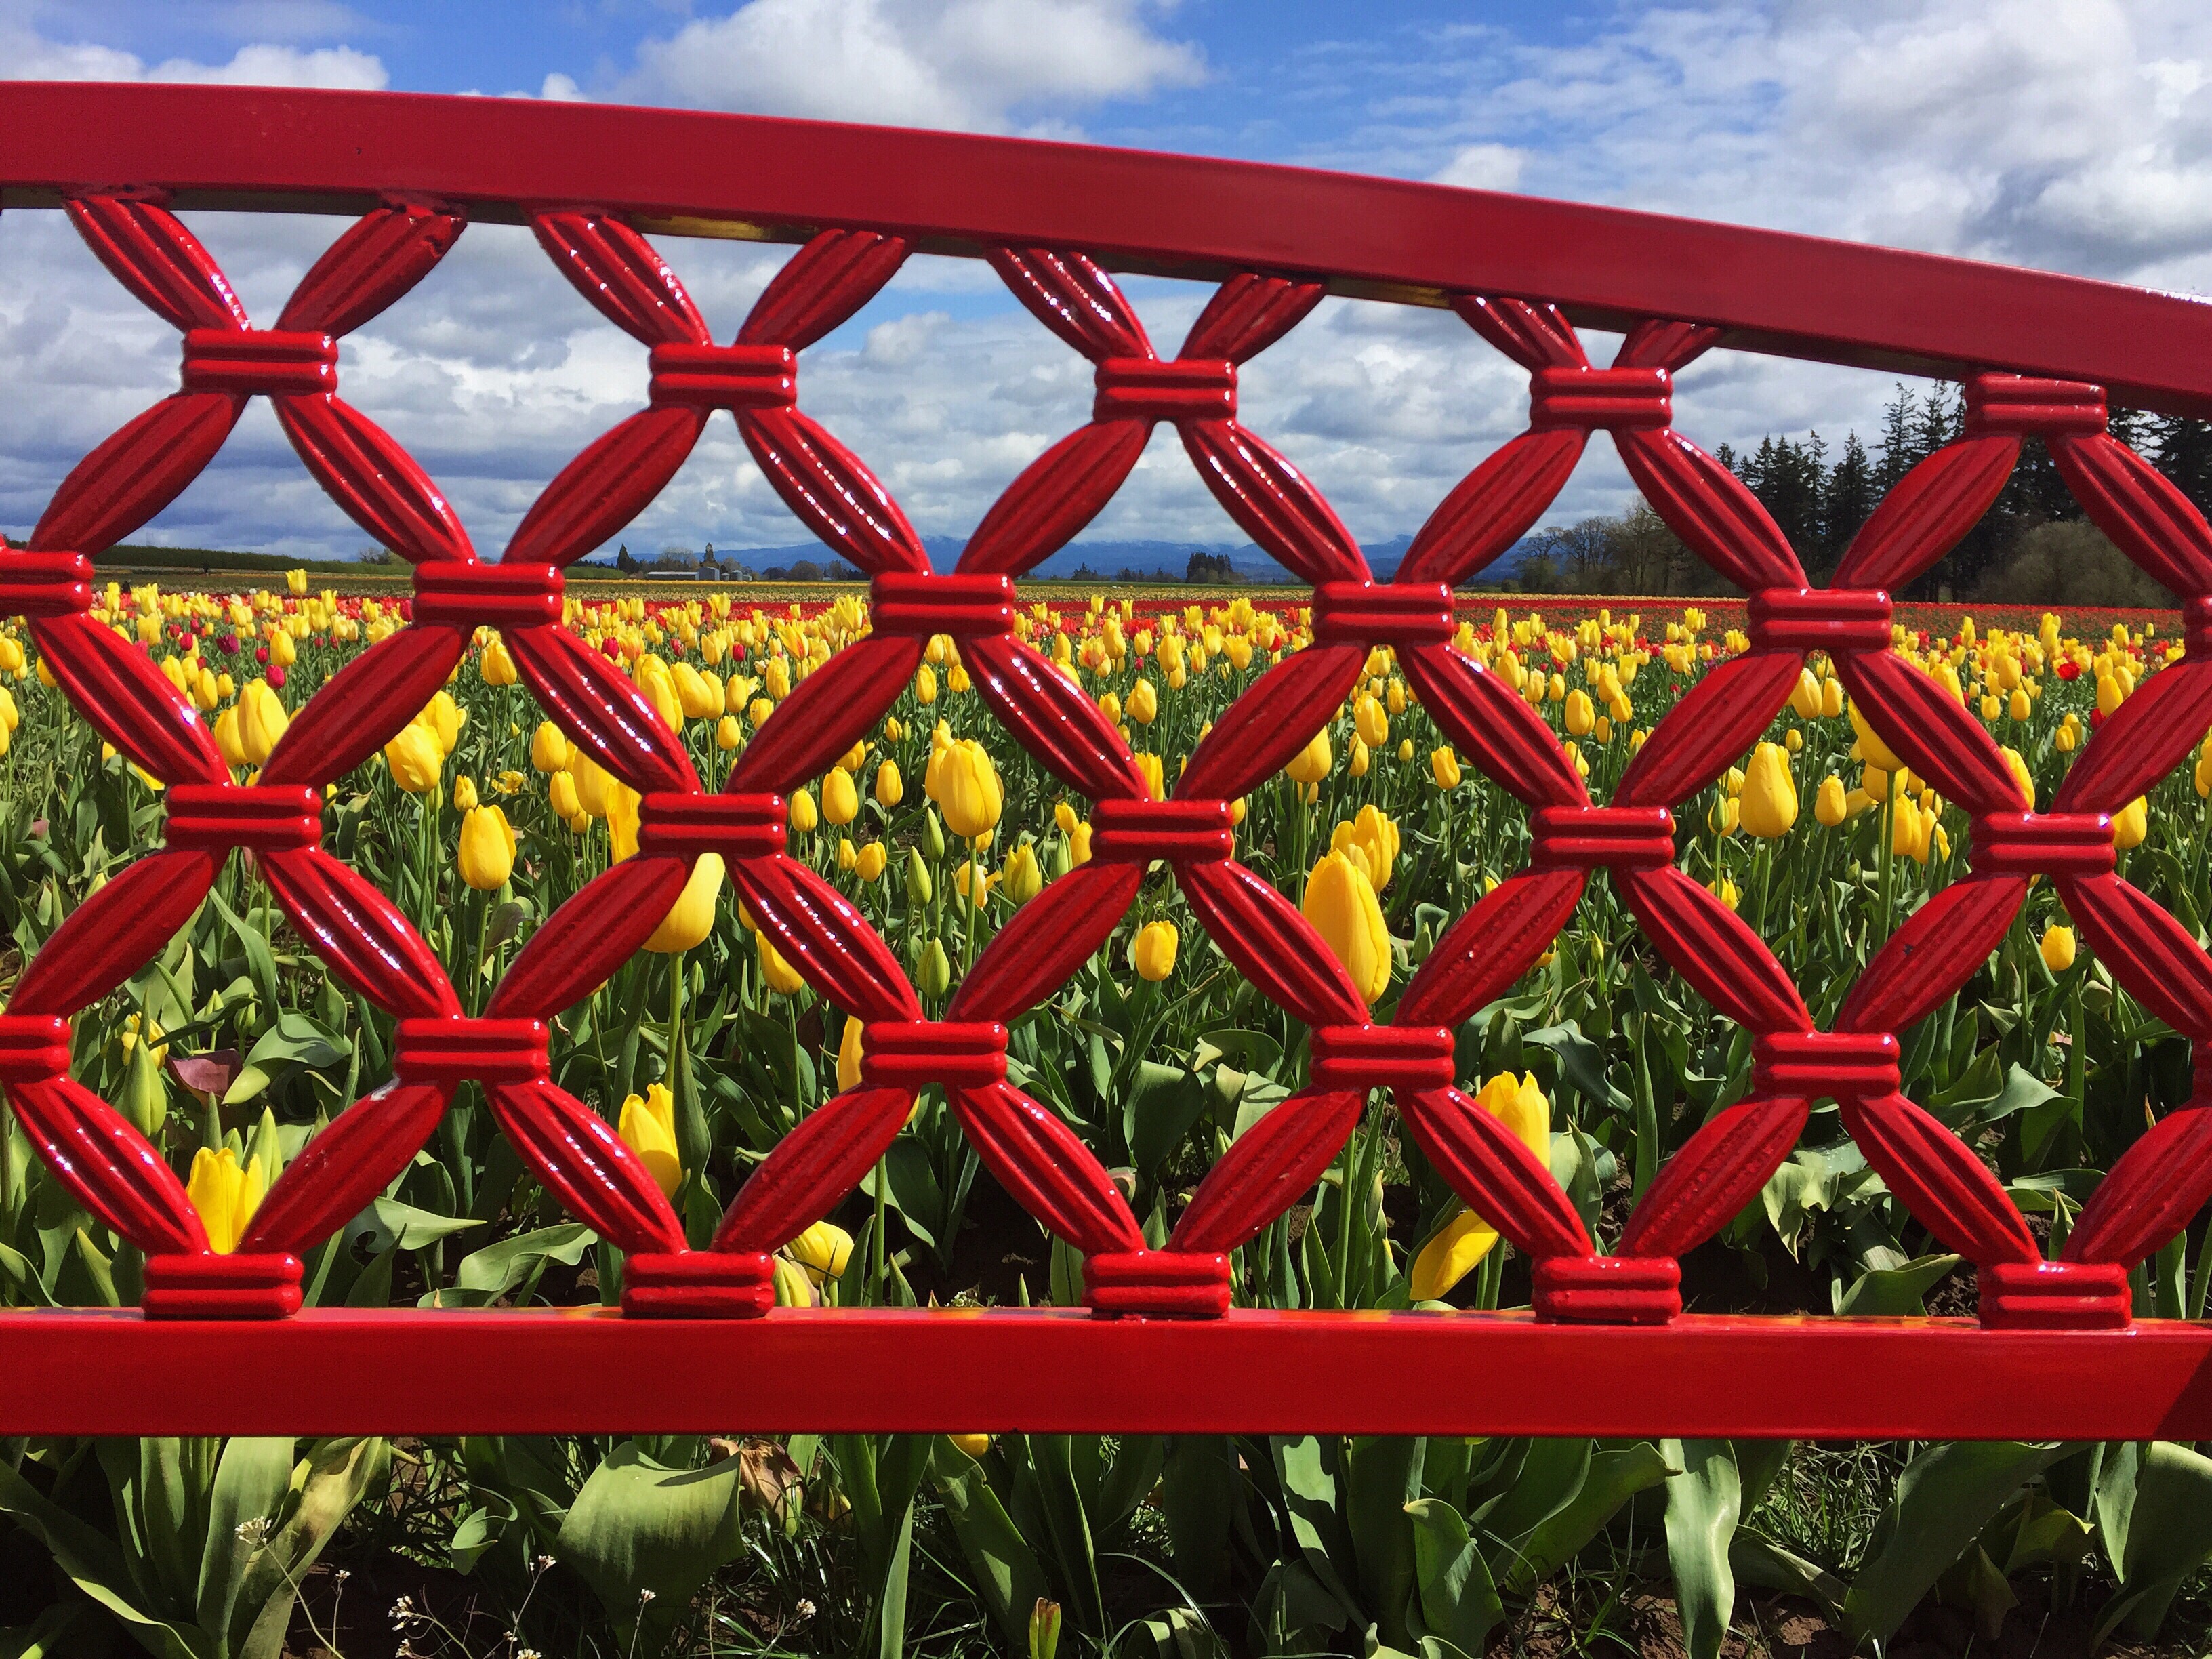
flower, window, red, stadium, outdoor structure